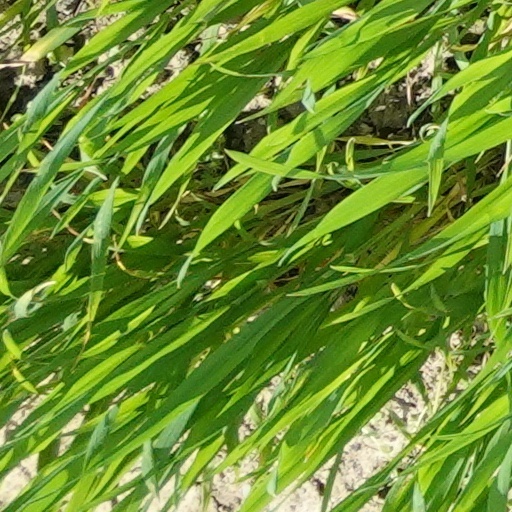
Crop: wheat